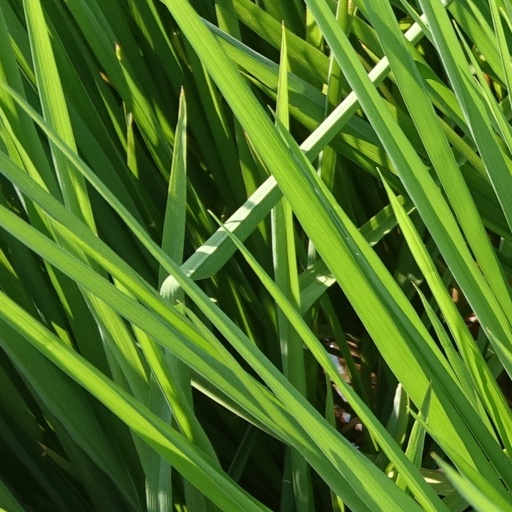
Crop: rice